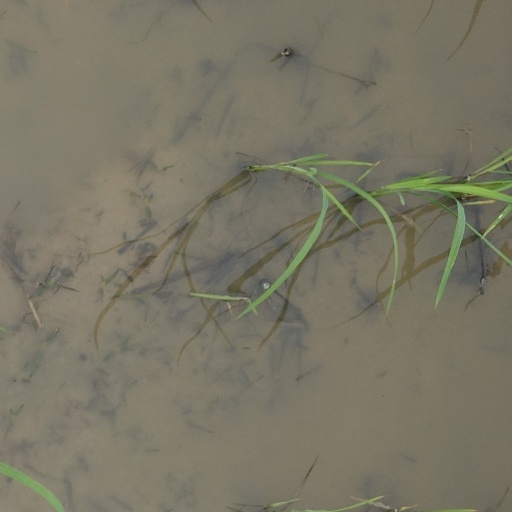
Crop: rice